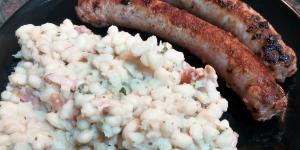
butifarra con mongetes de bote